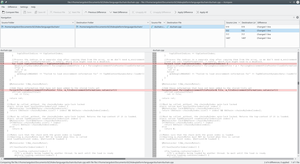
Kompare est un logiciel libre de comparaison de textes travaillant sous Linux ou les systèmes de type Unix.